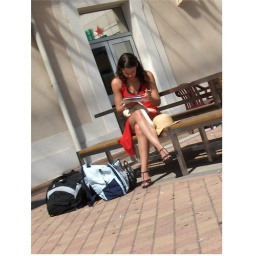
Girl in red with train tickets